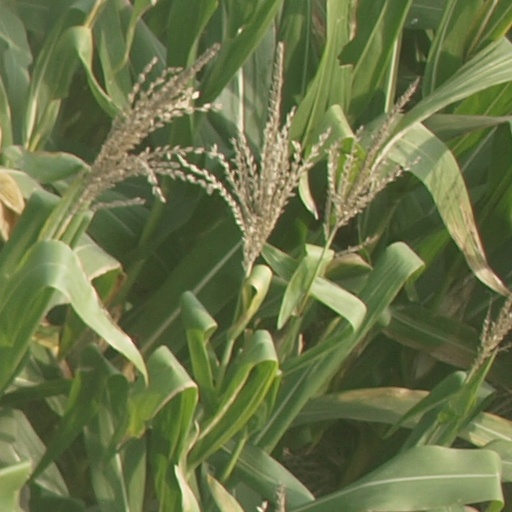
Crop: maize; corn